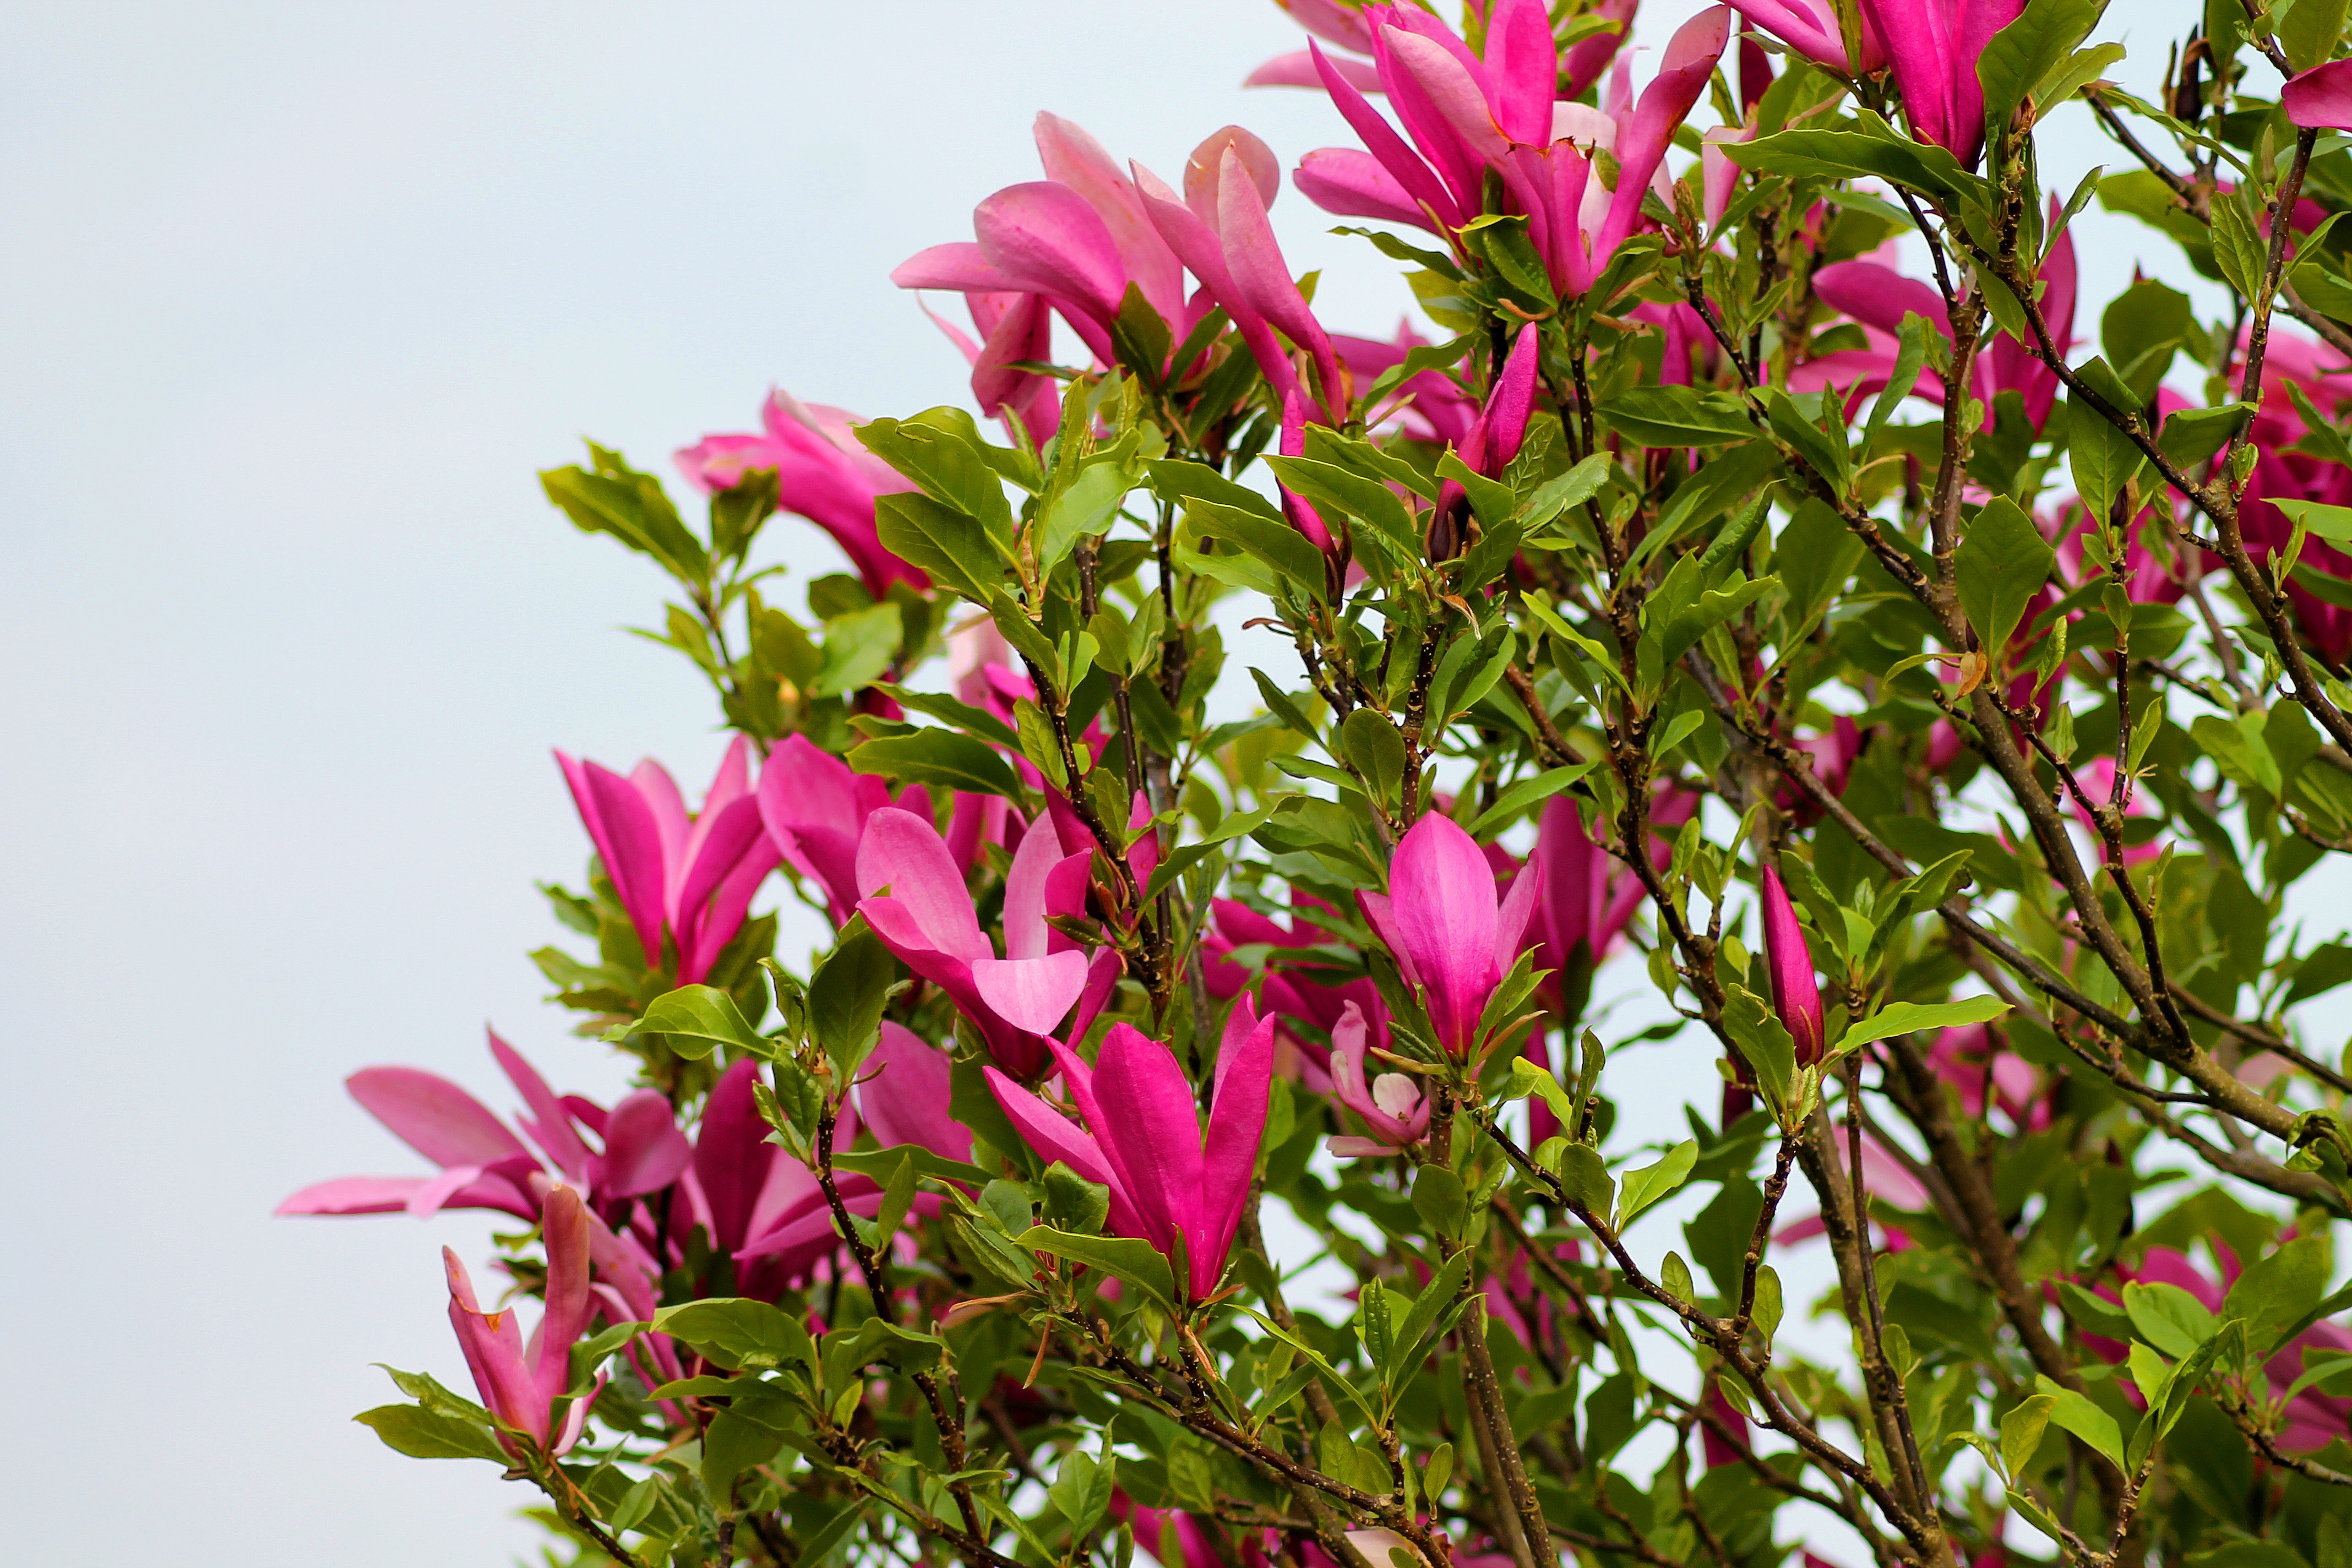
branch, blossom, plant, wood, flower, summer, botany, garden, pink, flora, flowers, shrub, denmark, beautiful, magnolia, have, pink flower, flowering plant, tulip tree, tulip branch, woody plant, land plant